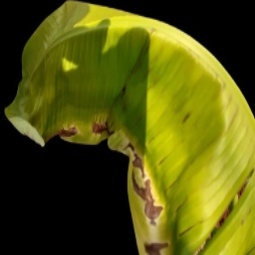
Label: Zinc